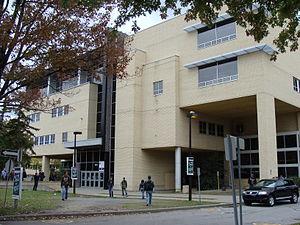
Collège Ahuntsic, à Montréal, au Québec.
Un cégep est un établissement d’études supérieures public, sui generis et unique au Québec, qui, dans le système d'éducation québécois, suit les études secondaires et précède l'Université. On y dispense un enseignement dit collégial suivant deux parcours ; les formations préuniversitaires et les formations techniques. Les formations préuniversitaires, d’une durée de quatre sessions, servent de préparation pour les études universitaires. Les programmes techniques, qui durent généralement six sessions, mènent à la pratique d'un métier technique. Les cégeps offrent également de la formation continue. Les études collégiales aboutissent à l'obtention d'un diplôme d’études collégiales ou d'une attestation d’études collégiales.